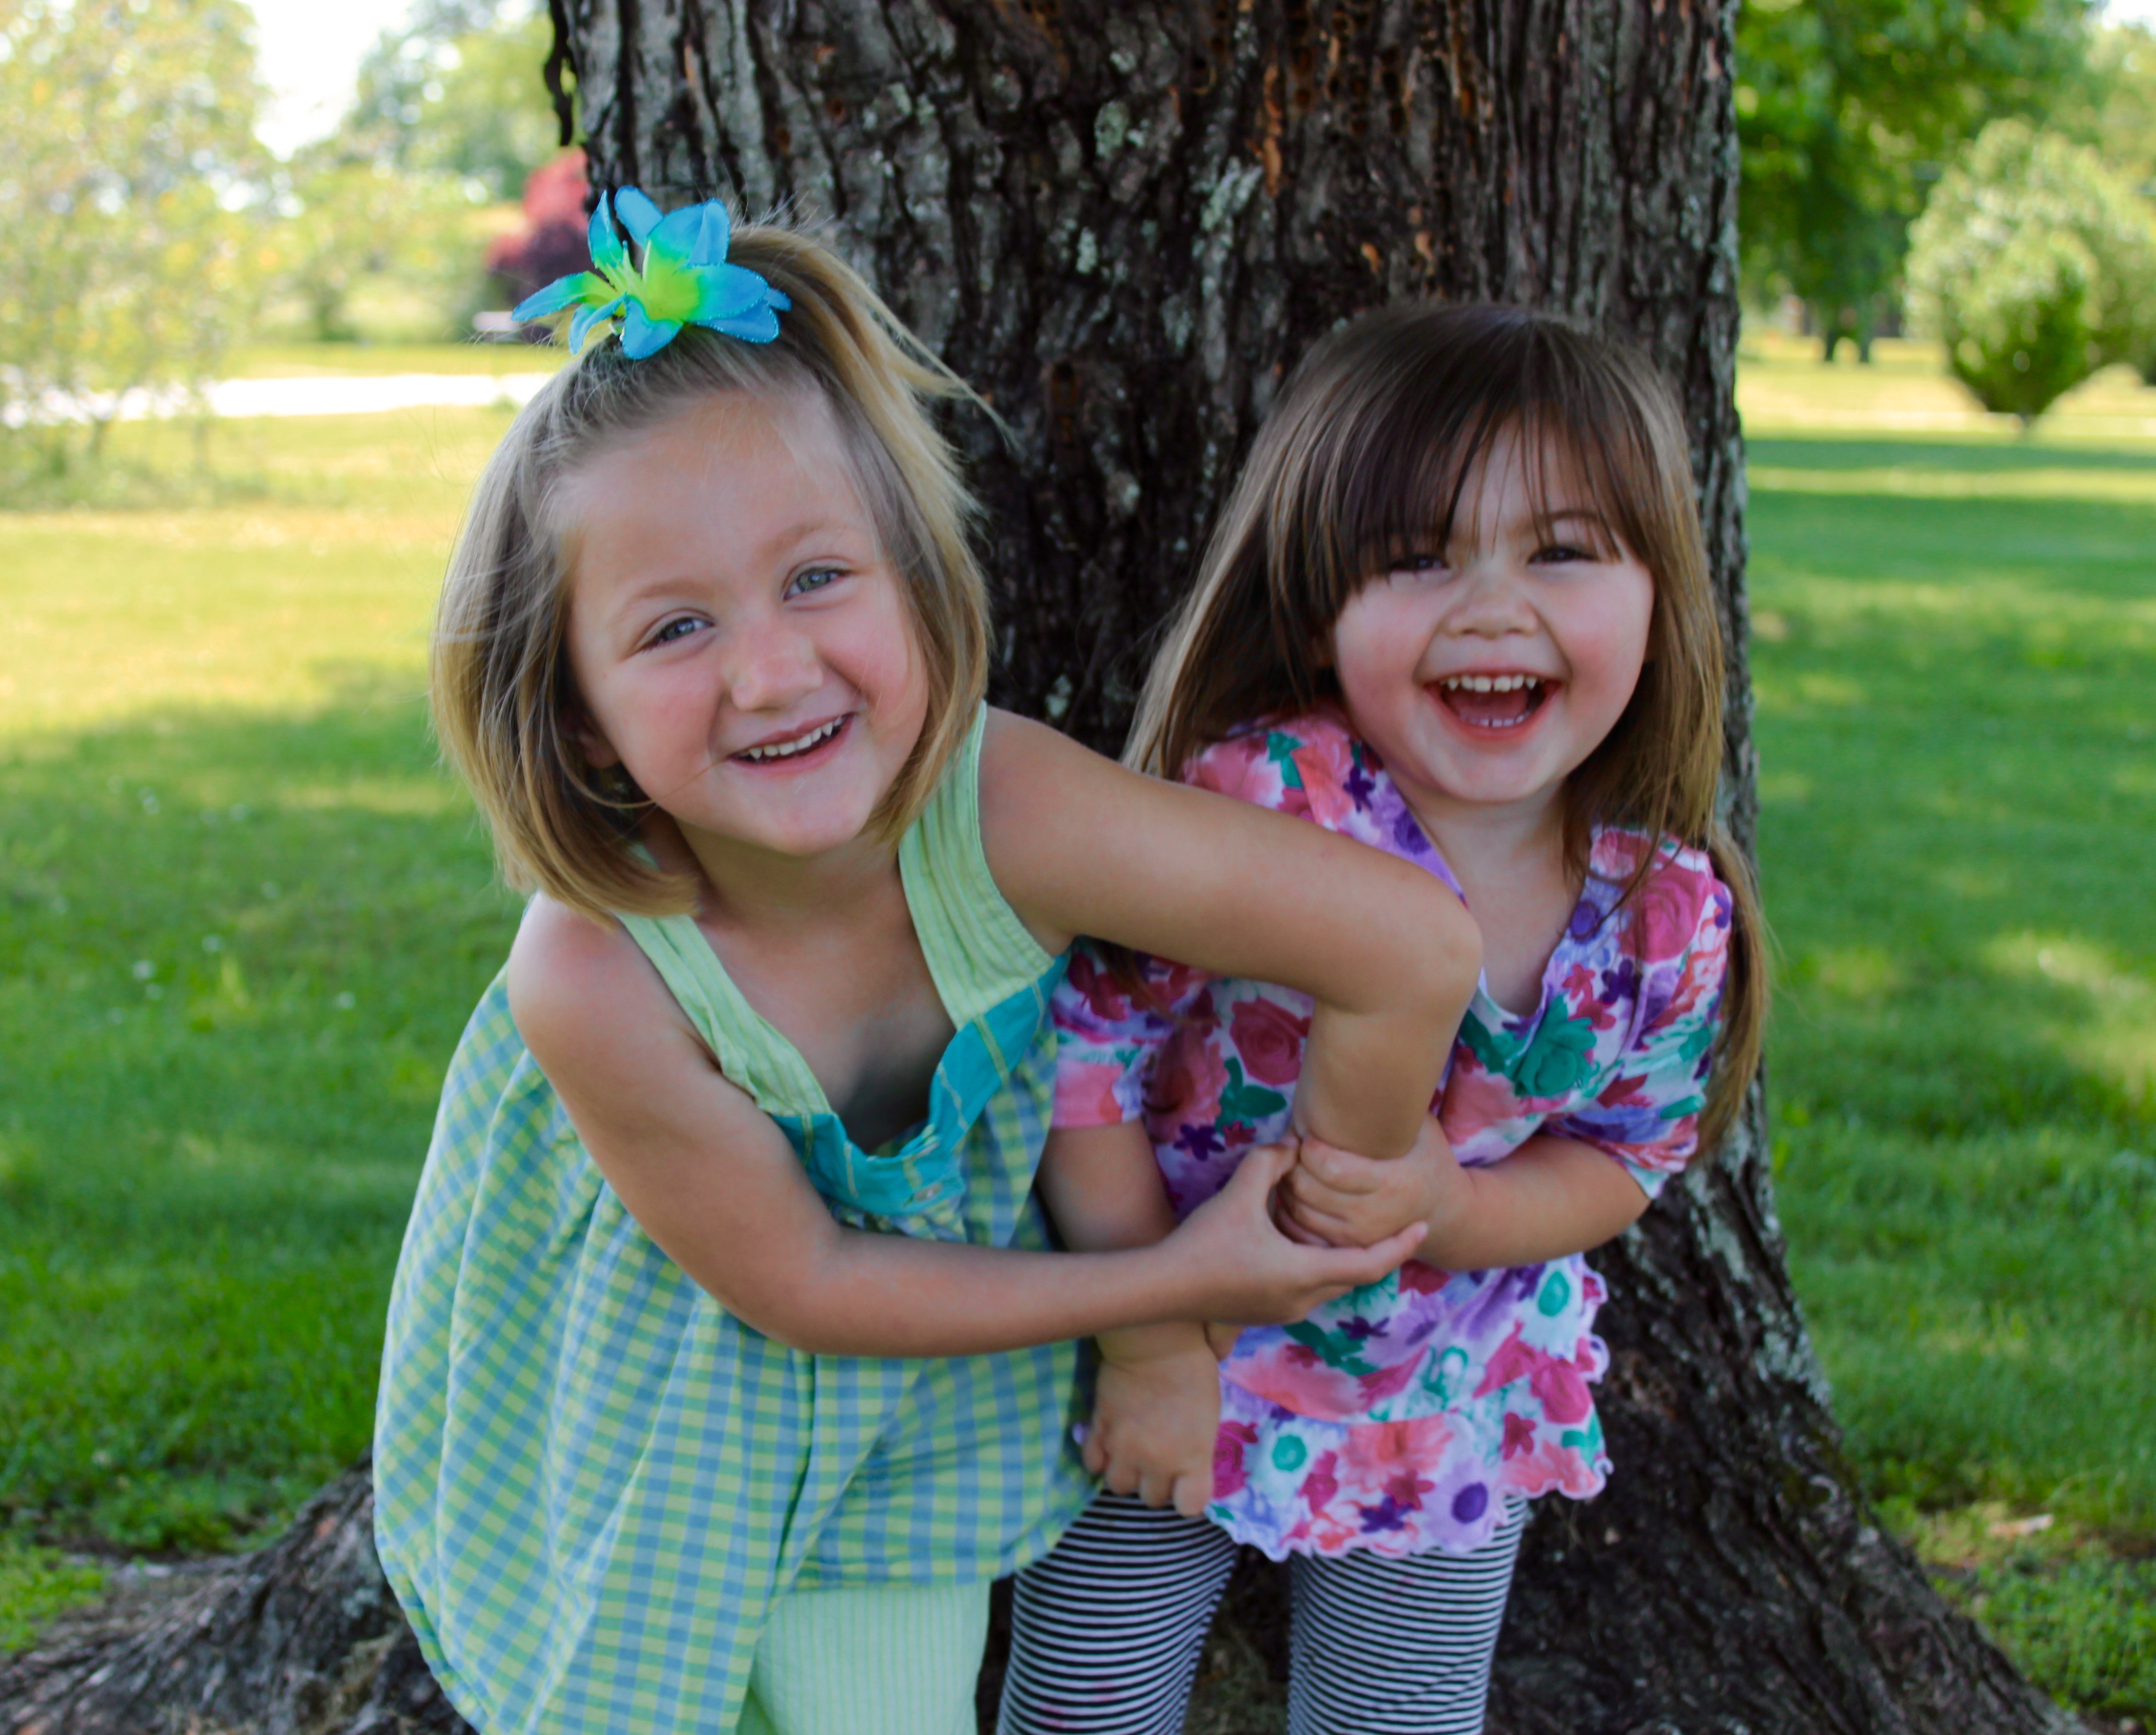
person, people, play, spring, child, sibling, picnic, family, toddler, day